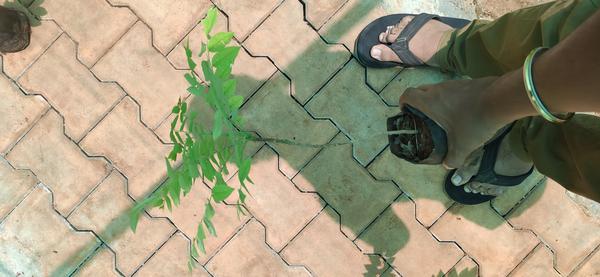
Plant: Amla